Thomas Savage (novelist)

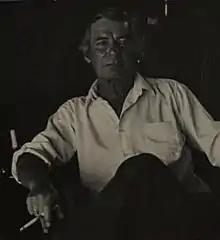
Savage,

Thomas Savage (April 25, 1915 – July 25, 2003) was an American author of novels published between 1944 and 1988. He is best known for his Western novels, which drew on early experiences in the American West.